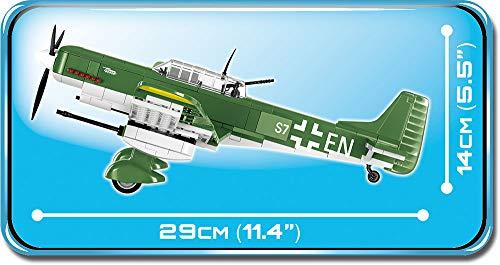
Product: COBI Historical Collection Junkers Ju 87G German Dive Bomber
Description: The Junkers jug 87G gustav was a German dive Bomber from the second world War.
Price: $41.99
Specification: ProductDimensions:13.6x2.2x11inches|ItemWeight:13.9ounces|ShippingWeight:1.15pounds(Viewshippingratesandpolicies)|ASIN:B07NN1X3SK|Itemmodelnumber:5700|Manufacturerrecommendedage:6-15years